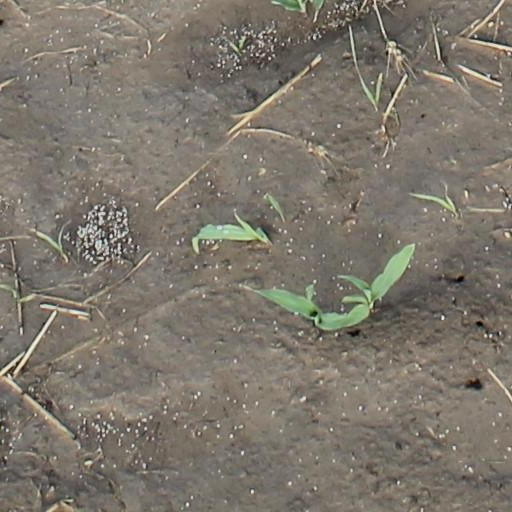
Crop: maize; corn